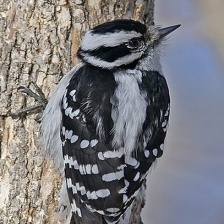
Species: DOWNY WOODPECKER
Scientific name: PICOIDES PUBESCENS